Velika Loka, Grosuplje

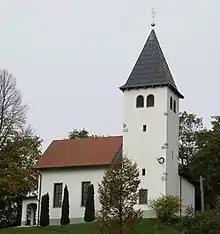
Saint Anthony of Padua Church

The local church is dedicated to Anthony of Padua and belongs to the Parish of Žalna. It was built between 1938 and 1940.